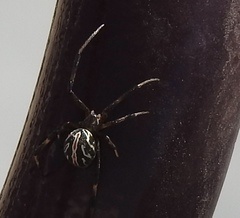
Species: Lactrodectus_hesperus